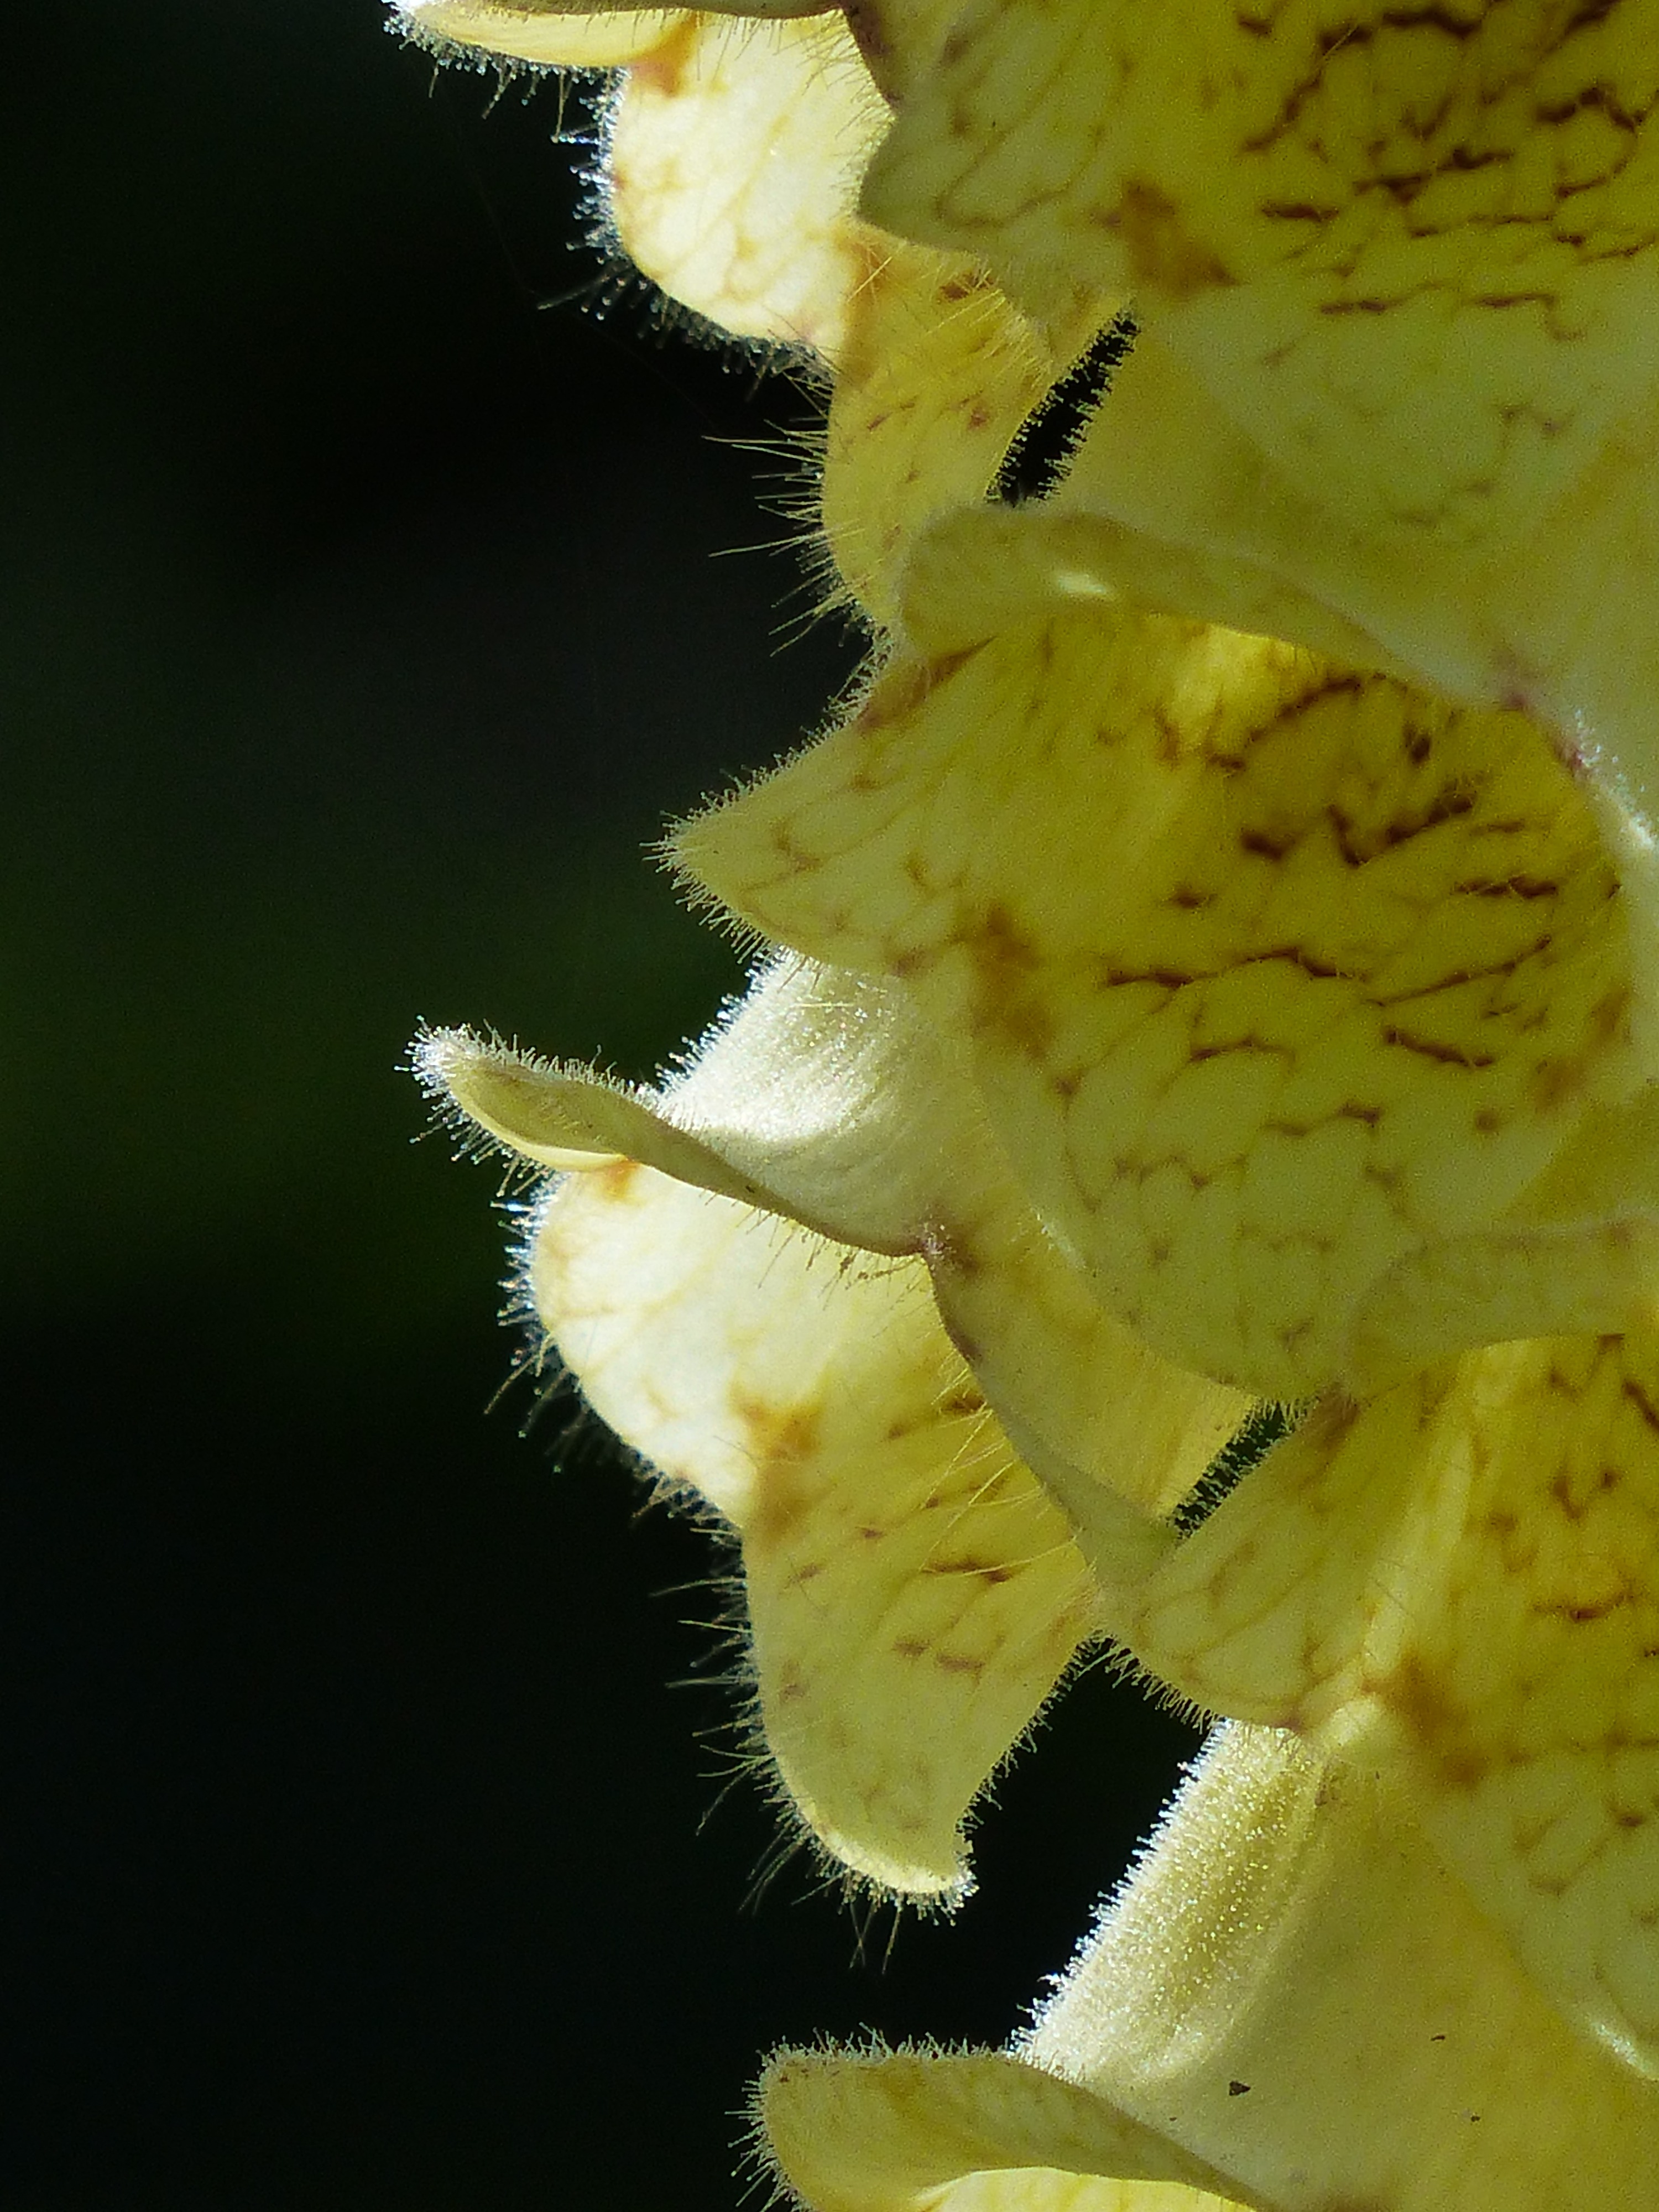
nature, blossom, plant, photography, leaf, flower, petal, bell, pollen, green, insect, brown, botany, yellow, flora, fauna, invertebrate, flowers, close up, hairy, digitalis, thimble, macro photography, plantaginaceae, inflorescence, plantain greenhouse, seed plant, covered more slowly, zweikeimbl ttrig, plant stem, yellow foxglove, digitalis lutea, einseitswendige grape, sulfur yellow, eng rad, lamiaceae good, laminales, dicotyl dones, angiospermae, spermatophyta